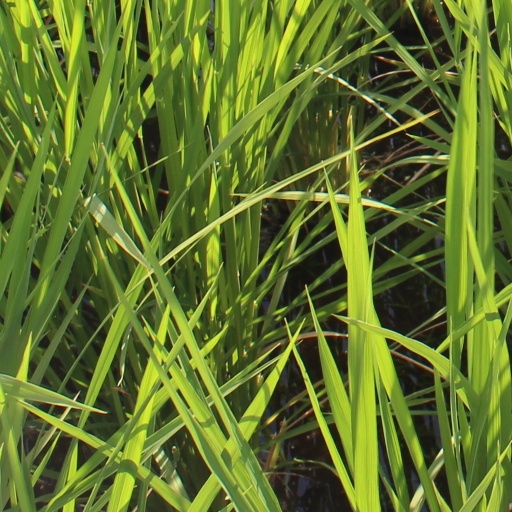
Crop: rice